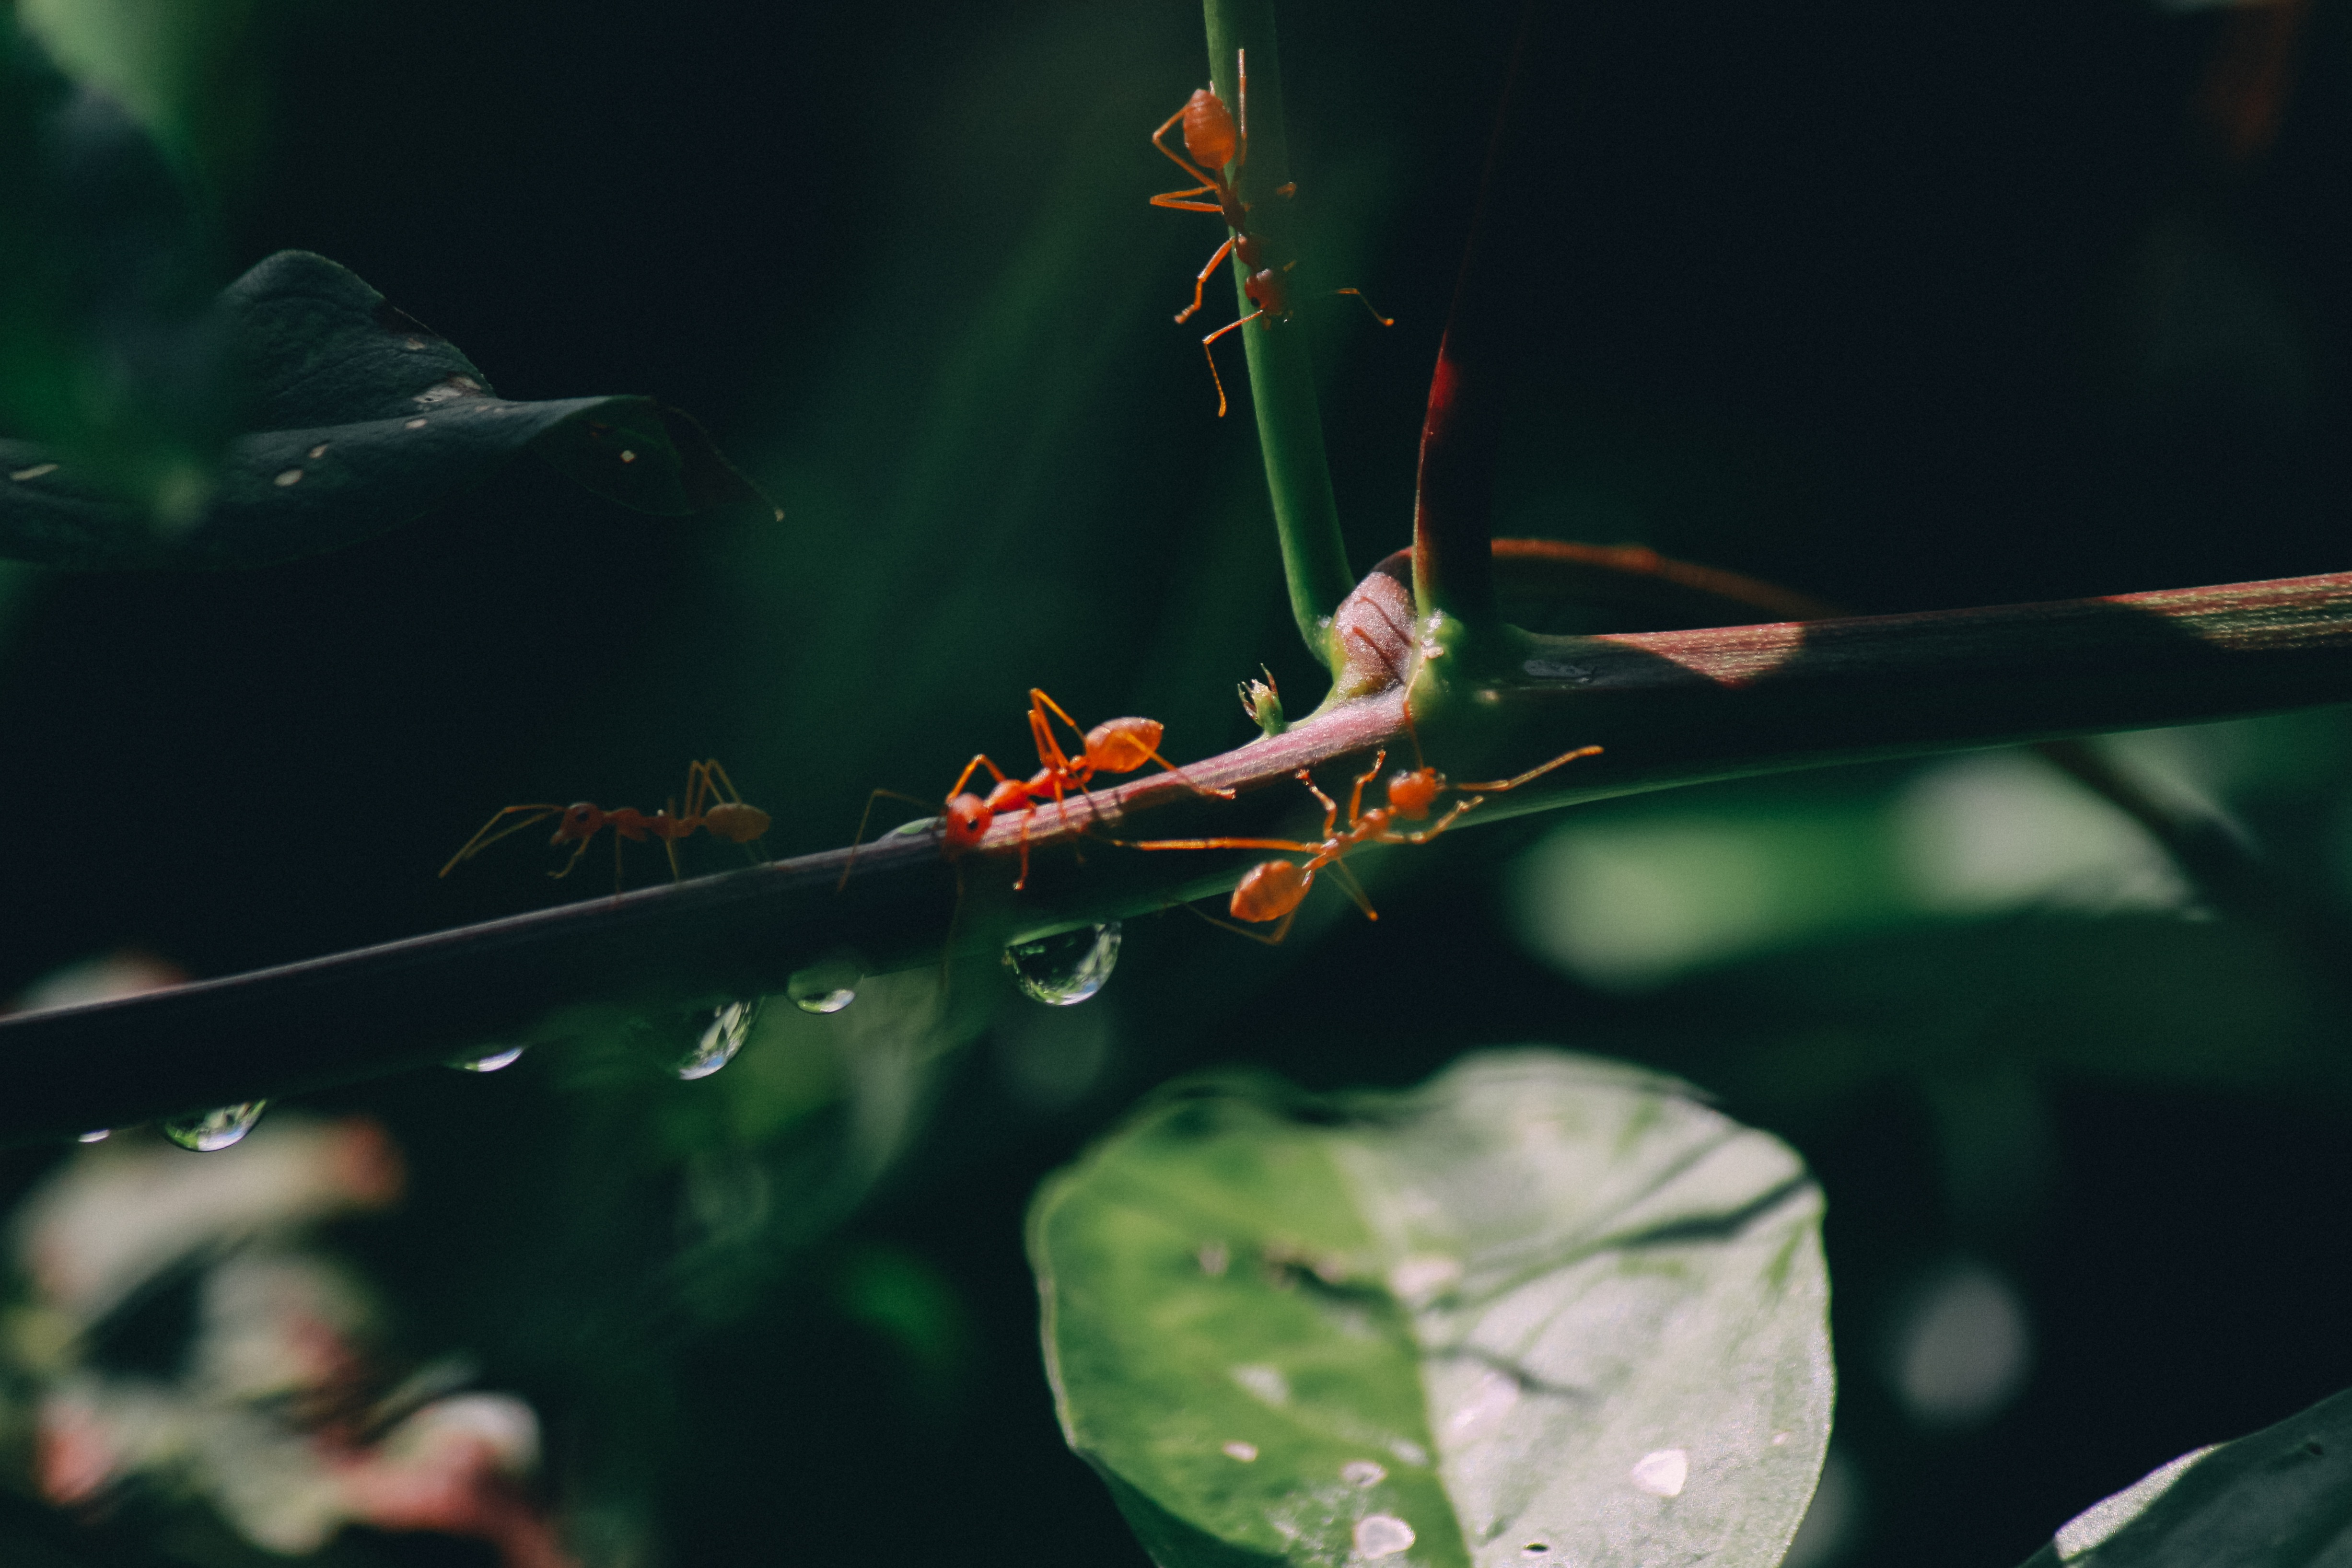
water, nature, branch, drop, light, plant, photography, leaf, flower, wet, summer, green, color, insect, botany, garden, flora, fauna, invertebrate, leaves, outdoors, mantis, macro photography, plant stem